Jim Clayton (musician)

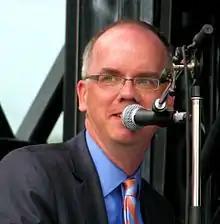
Jim Clayton at the 2014 UpTown Waterloo Jazz Festival

Jim Clayton (born 1967) is a Canadian pianist and jazz musician. He is the co-leader (with Andrew Scott), pianist and composer for The Clayton/Scott Group. The band won Group of the Year in 2005 and 2006 at the Canadian Smooth Jazz Awards and Best Jazz Recording at the 2004 Canadian Urban Music Awards.